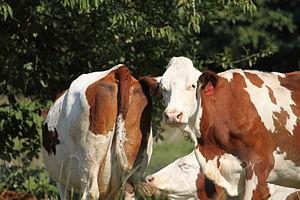
La tête d'une vache, et le cul d'une autre